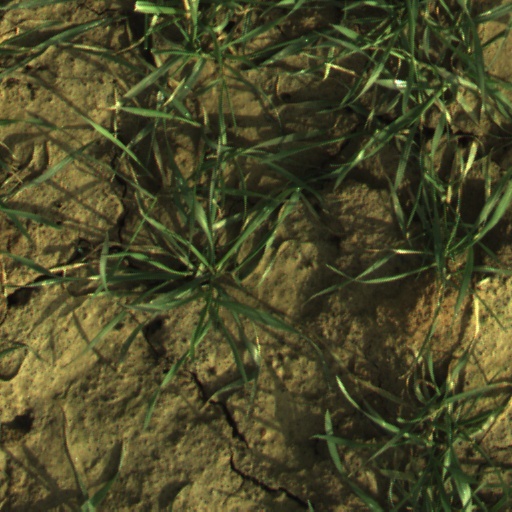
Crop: wheat